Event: Nepal Earthquake
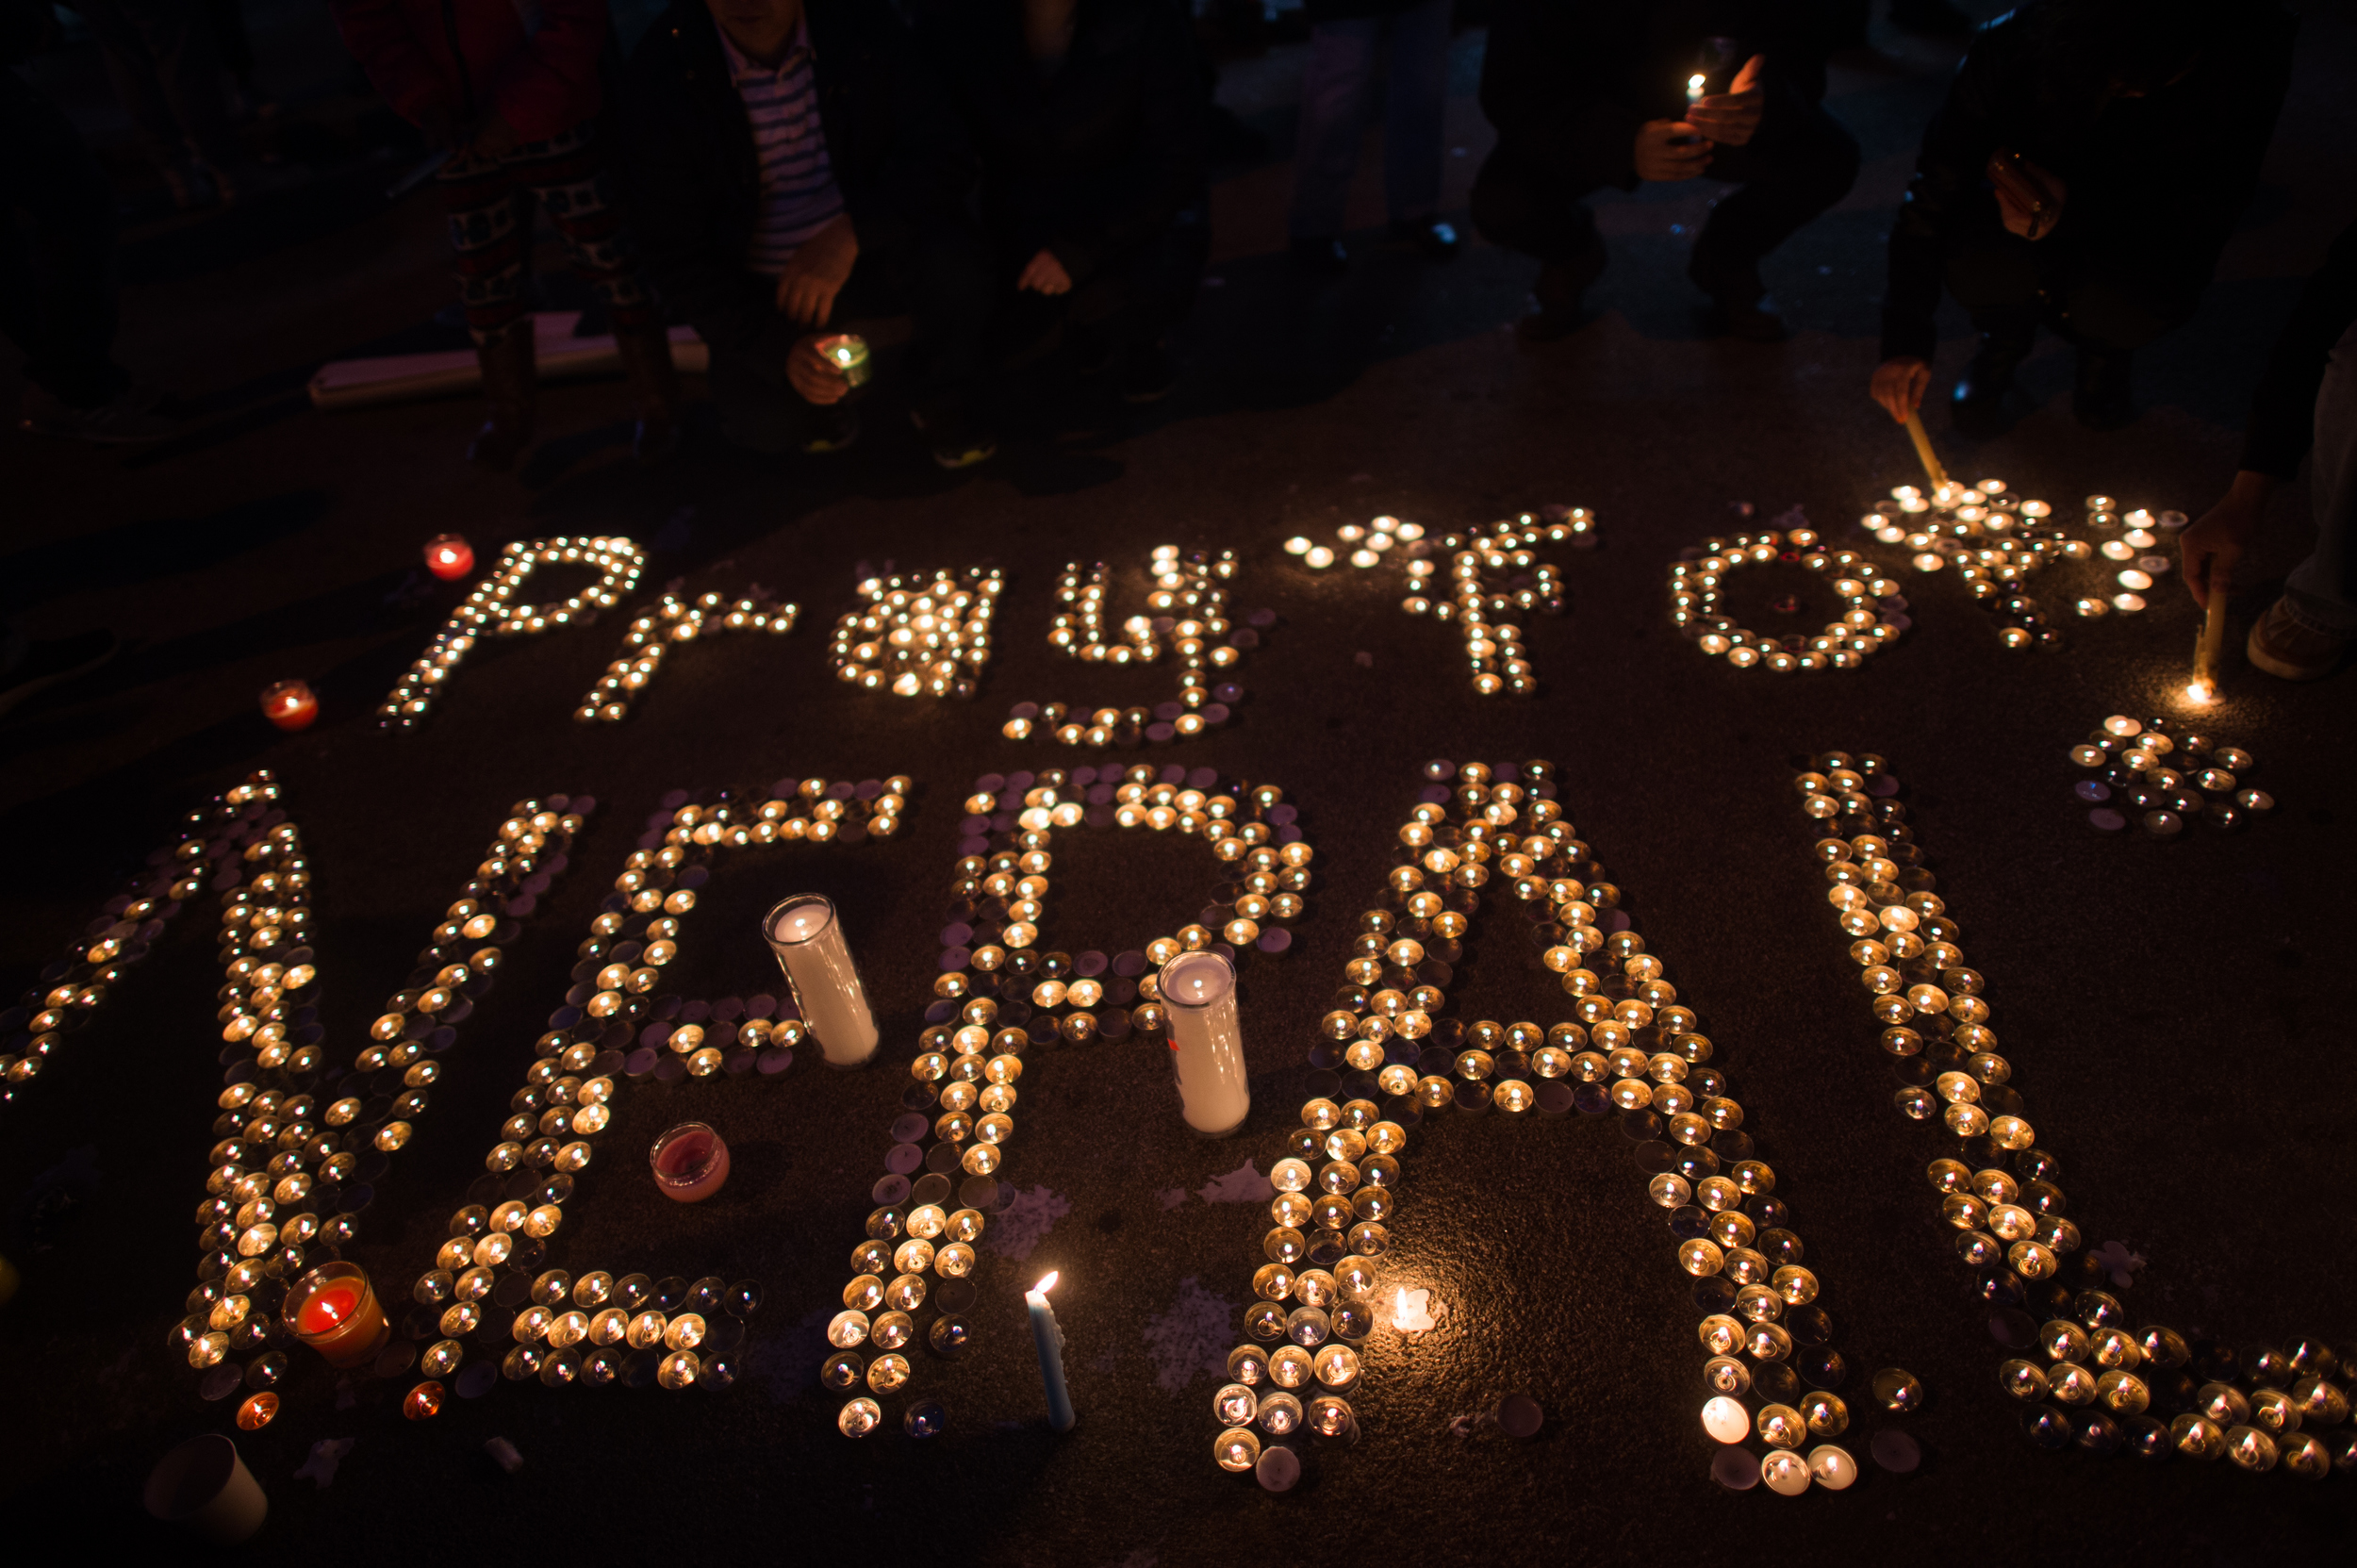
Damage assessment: no_damage